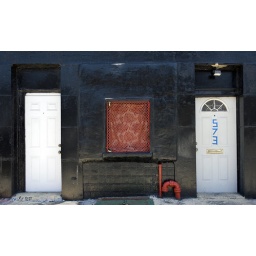
573 on white in black with red